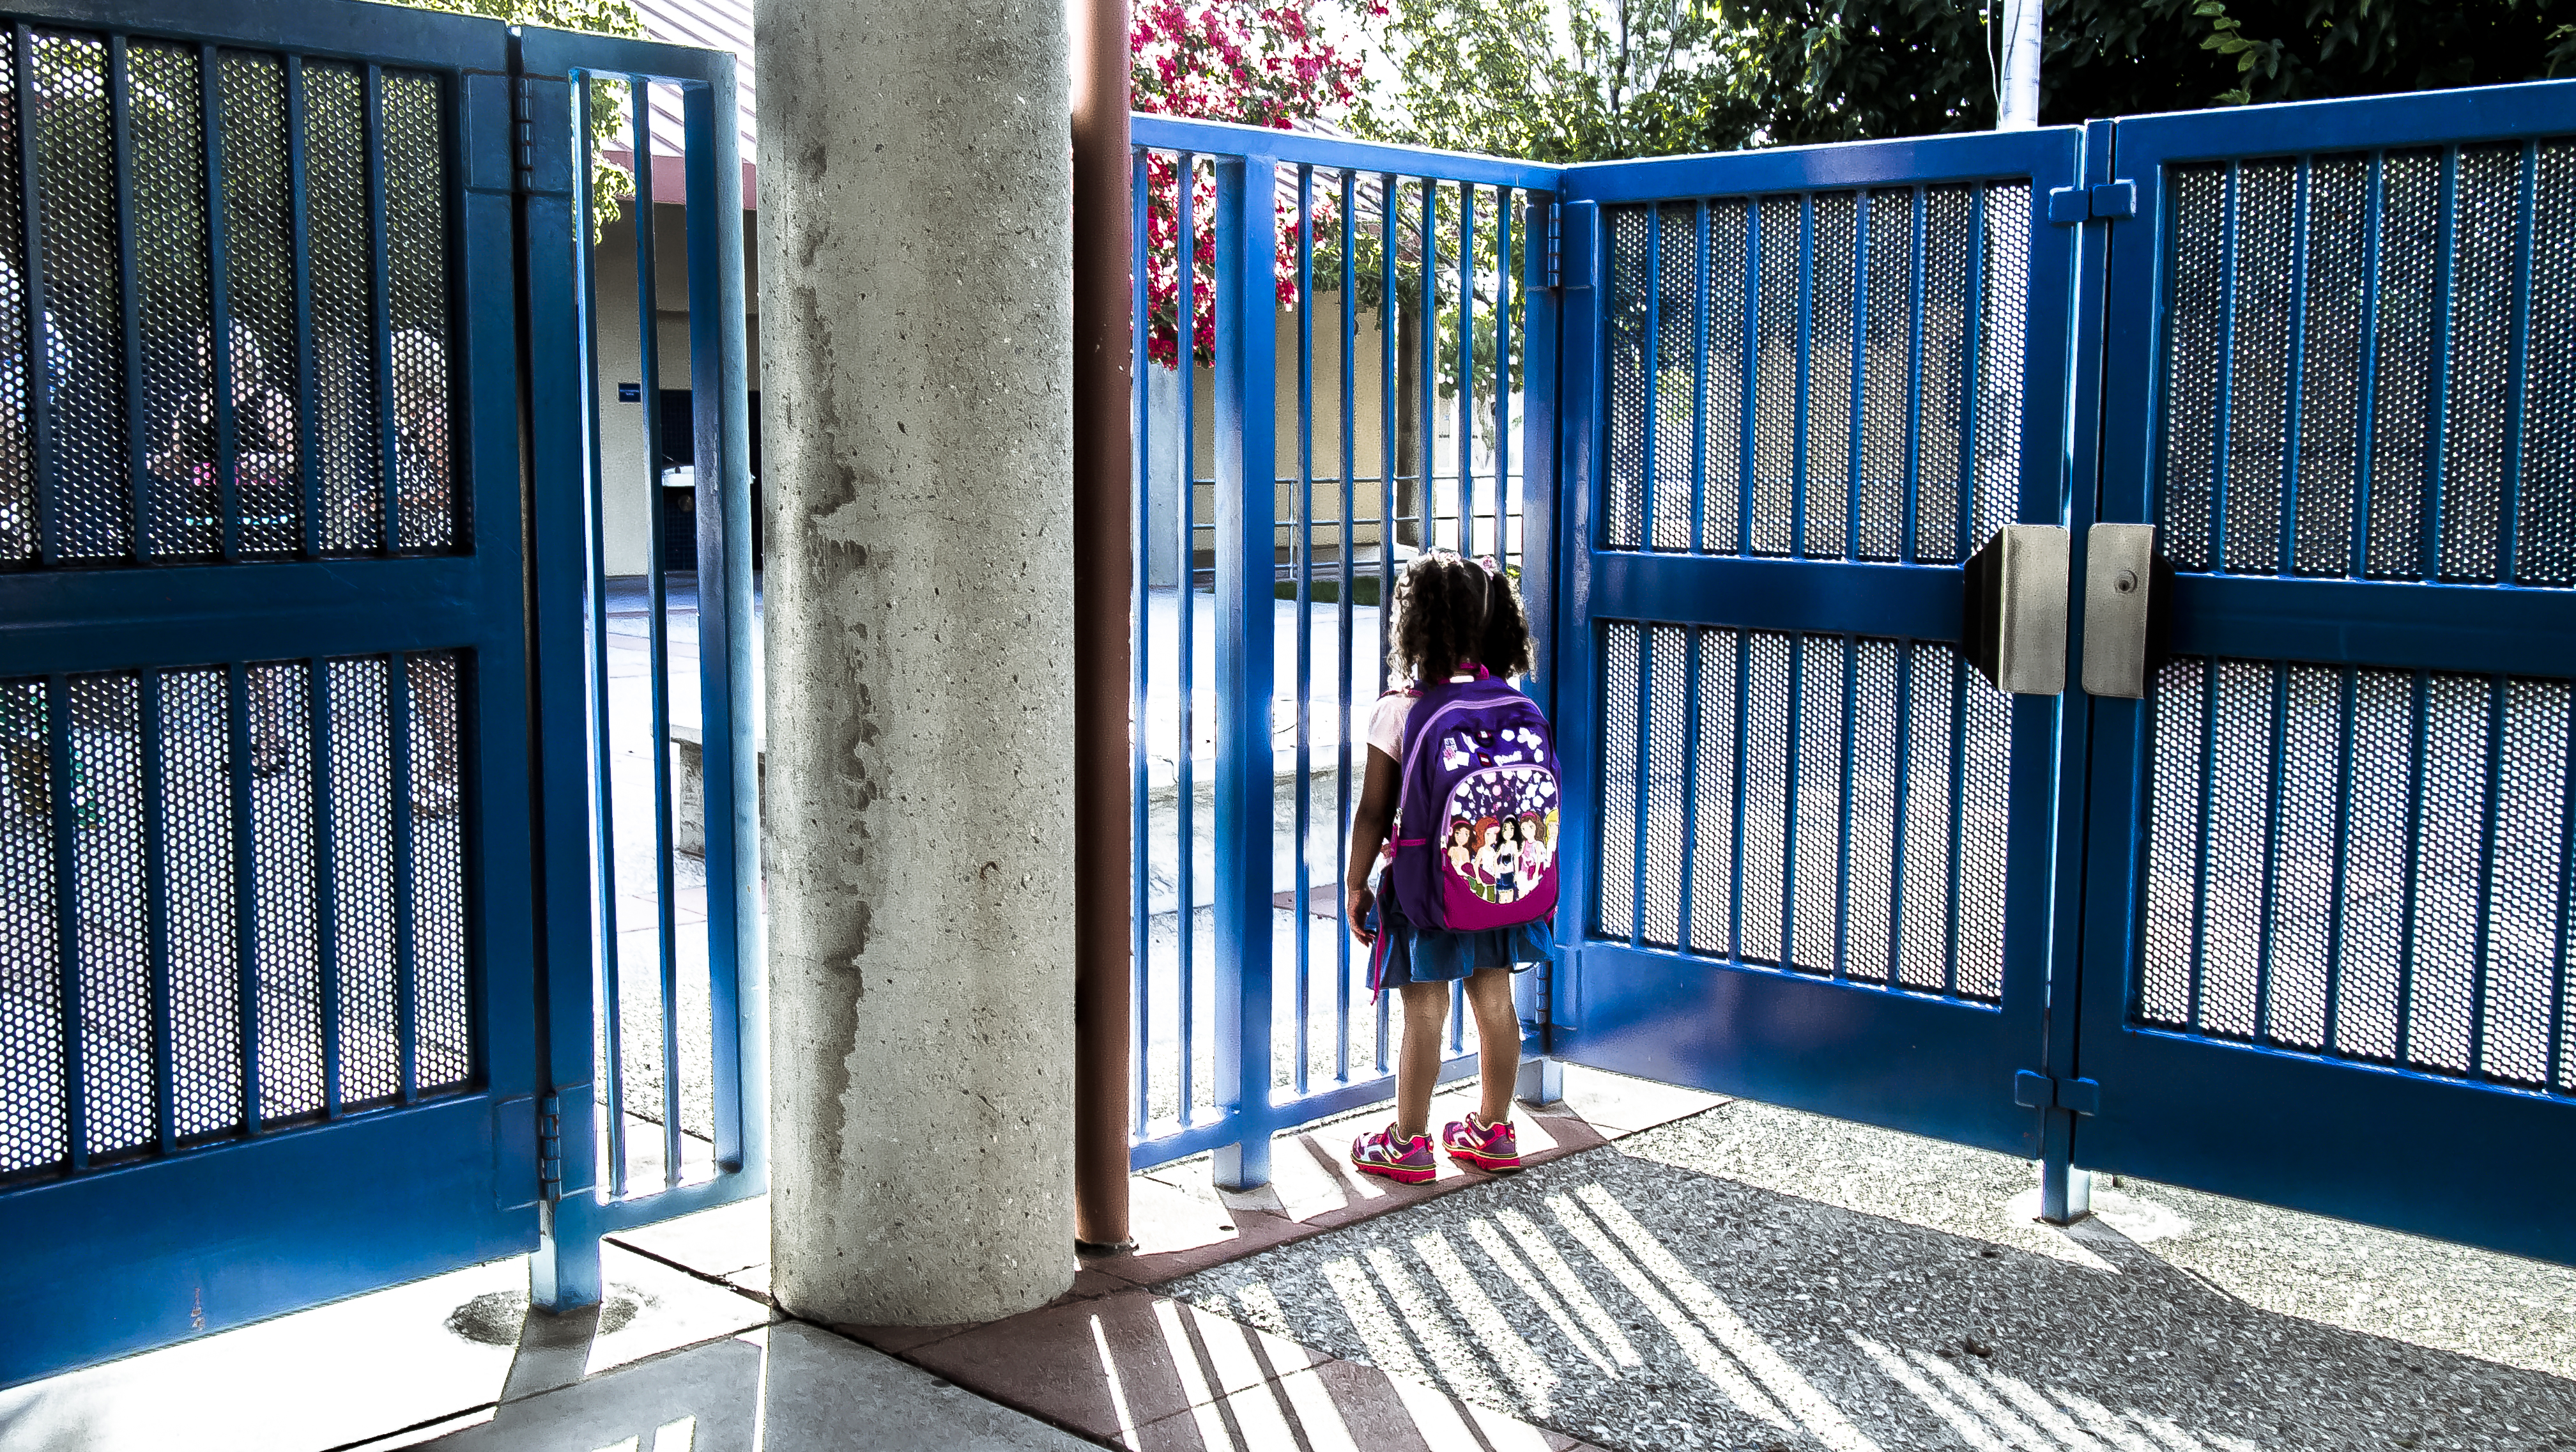
light, girl, kid, natural, shadow, child, contrast, blue, gate, interior design, creativecommons, surreal, school, day, vista, first, rancho, cucamonga, biracial, elementary, lite, kindergarden, tera, outdoor structure